Military history of New Zealand

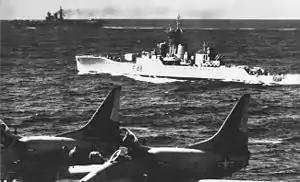
taking part a SEATO naval exercise in May 1964

In March 1918, New Zealand forces took part in defending the British lines during Operation Michael, the campaign that began German Spring Offensive. On 4 November, during the Allied Hundred Days Offensive, the New Zealand Division captured captured Le Quesnoy after an assault led by Lieutenant Leslie Cecil Lloyd Averill. The day was the Division's most successful on the Front, as they pushed east and advanced and captured 2,000 German soldiers and 60 field guns.